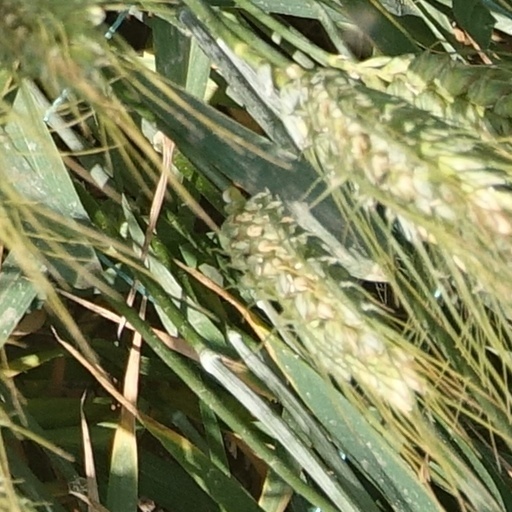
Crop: wheat